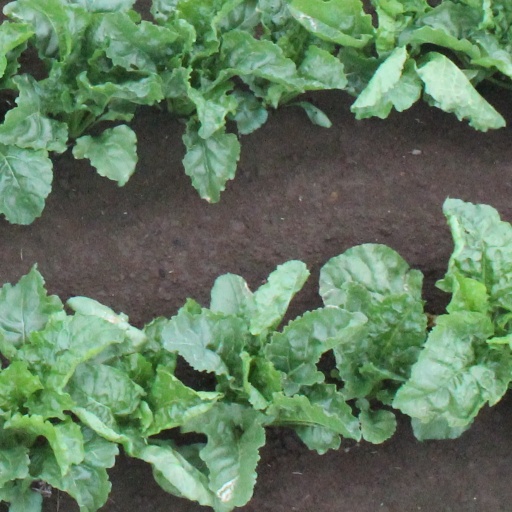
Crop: sugar beet